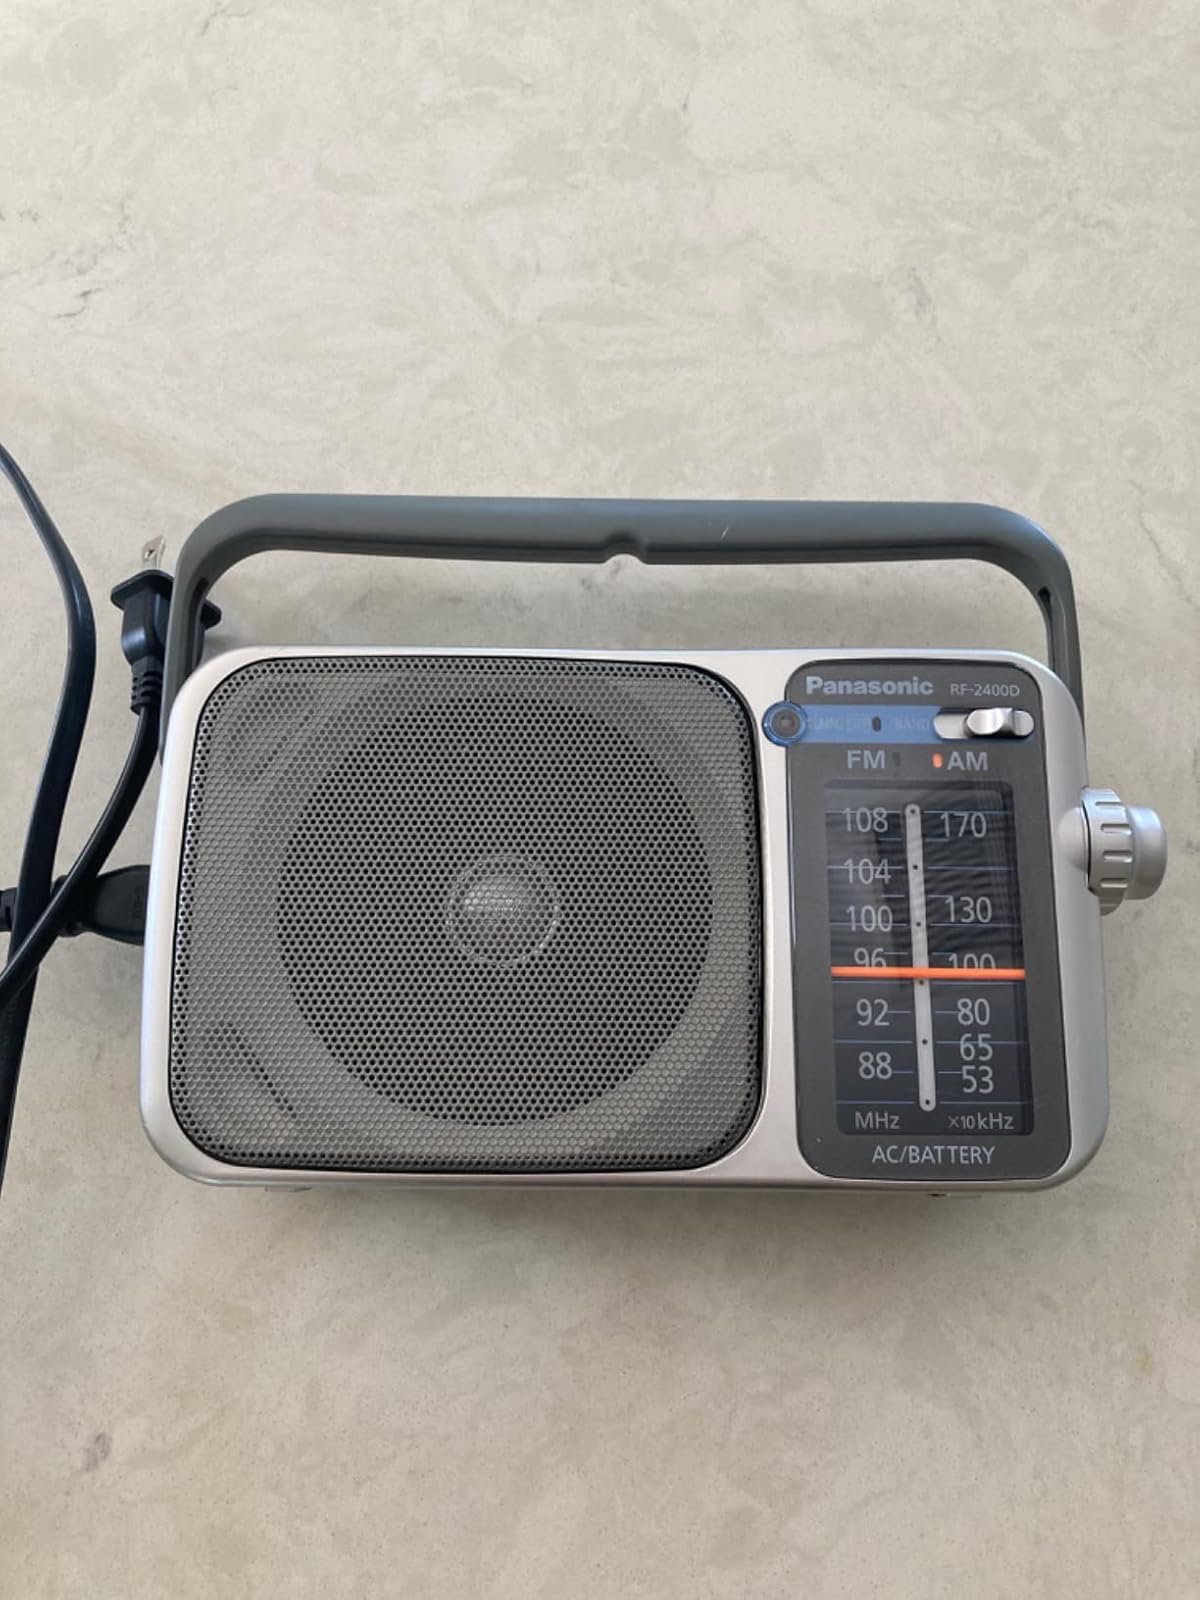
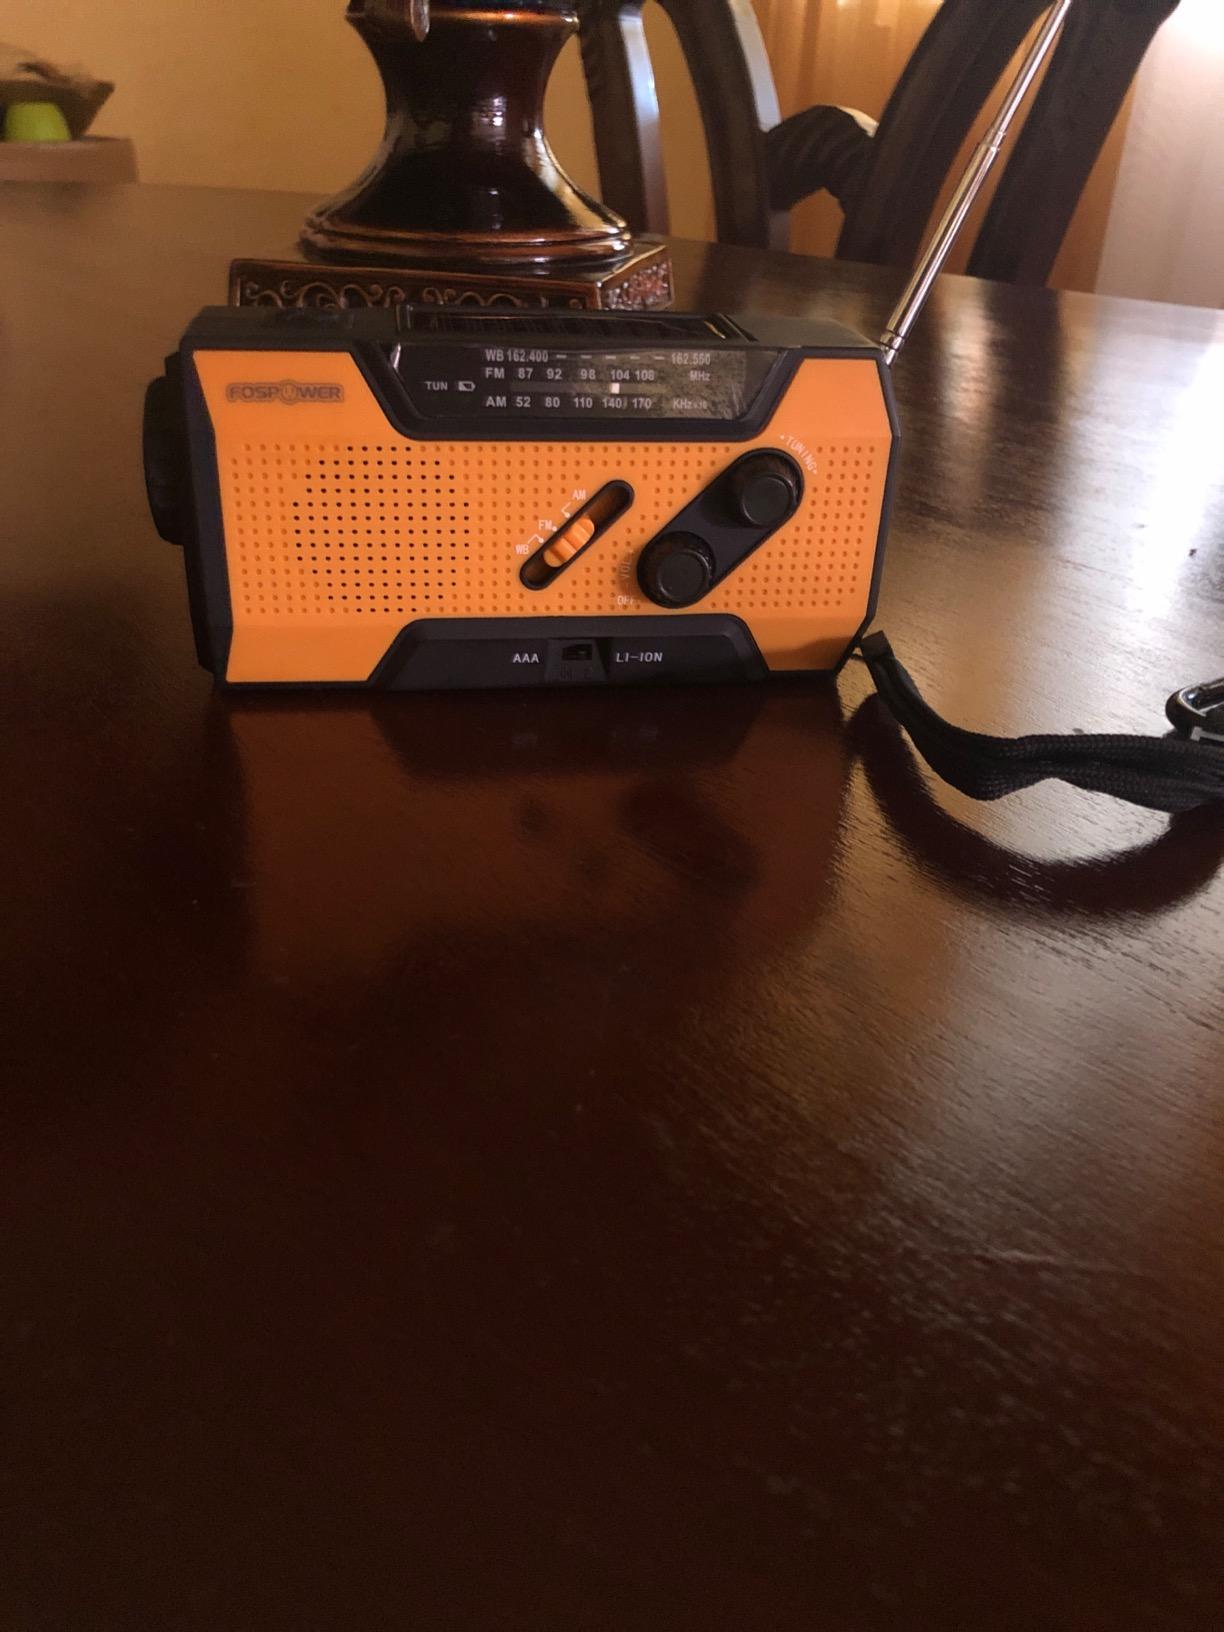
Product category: radio
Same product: no